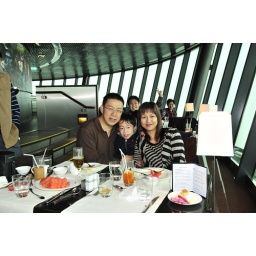
Macau 360 tower revolving restaurant. People bungee jump the floor above